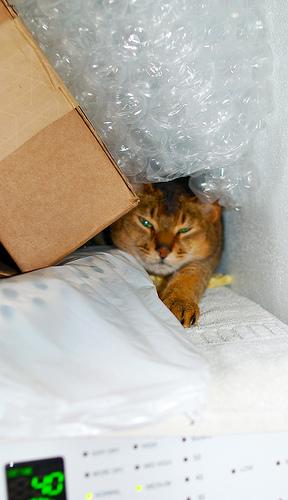
Breed: Abyssinian